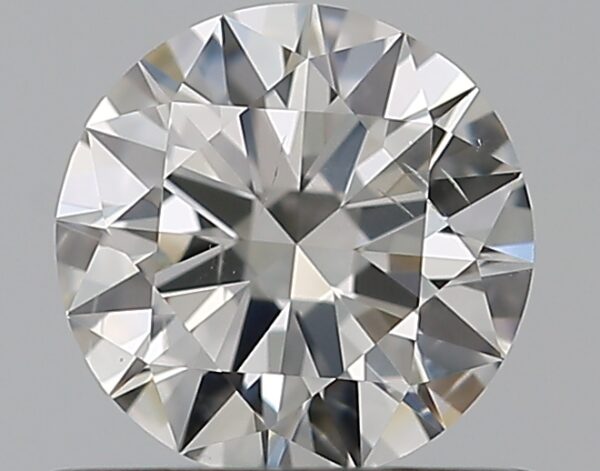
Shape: round
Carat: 0.5
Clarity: SI1
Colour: G
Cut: EX
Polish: EX
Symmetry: EX
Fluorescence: N
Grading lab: GIA
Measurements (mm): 5.15 x 5.19 x 3.06